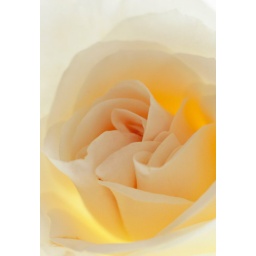
Another white rose under ambient lighting.